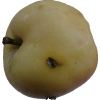
Label: Apple 14